I Loved You (poem)

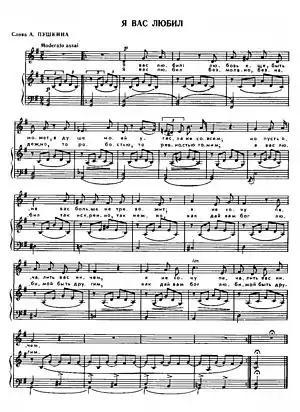
Dargomyzhsky's setting of the poem.

"I Loved You" ("Ya vas lyubíl") is a poem by Alexander Pushkin written in 1829 and published in 1830. It has been described as "the quintessential statement of the theme of lost love" in Russian poetry, and an example of Pushkin's respectful attitude towards women.